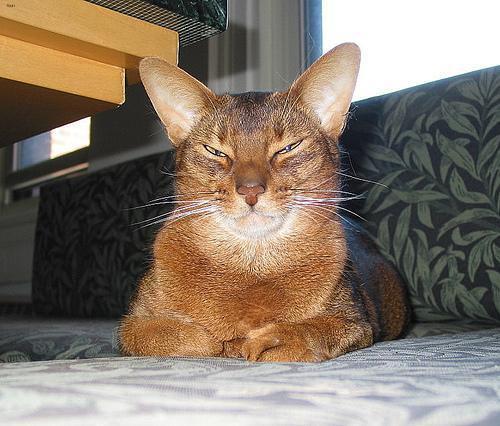
Abyssinian